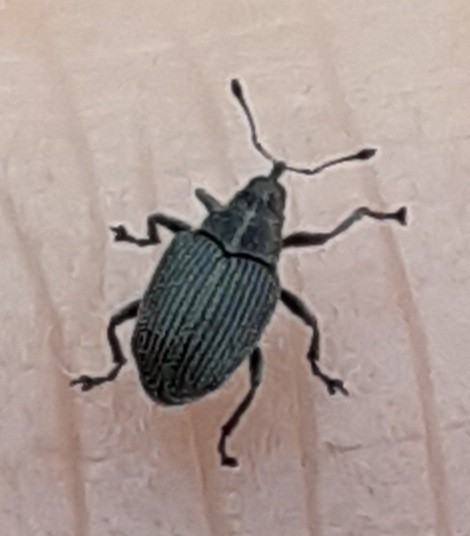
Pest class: Cabbage_seedpod_weevil